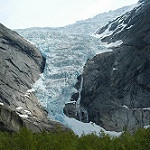
Label: glacier